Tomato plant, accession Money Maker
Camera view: horizontal (90 deg, fisheye); turntable rotation: 210 degrees
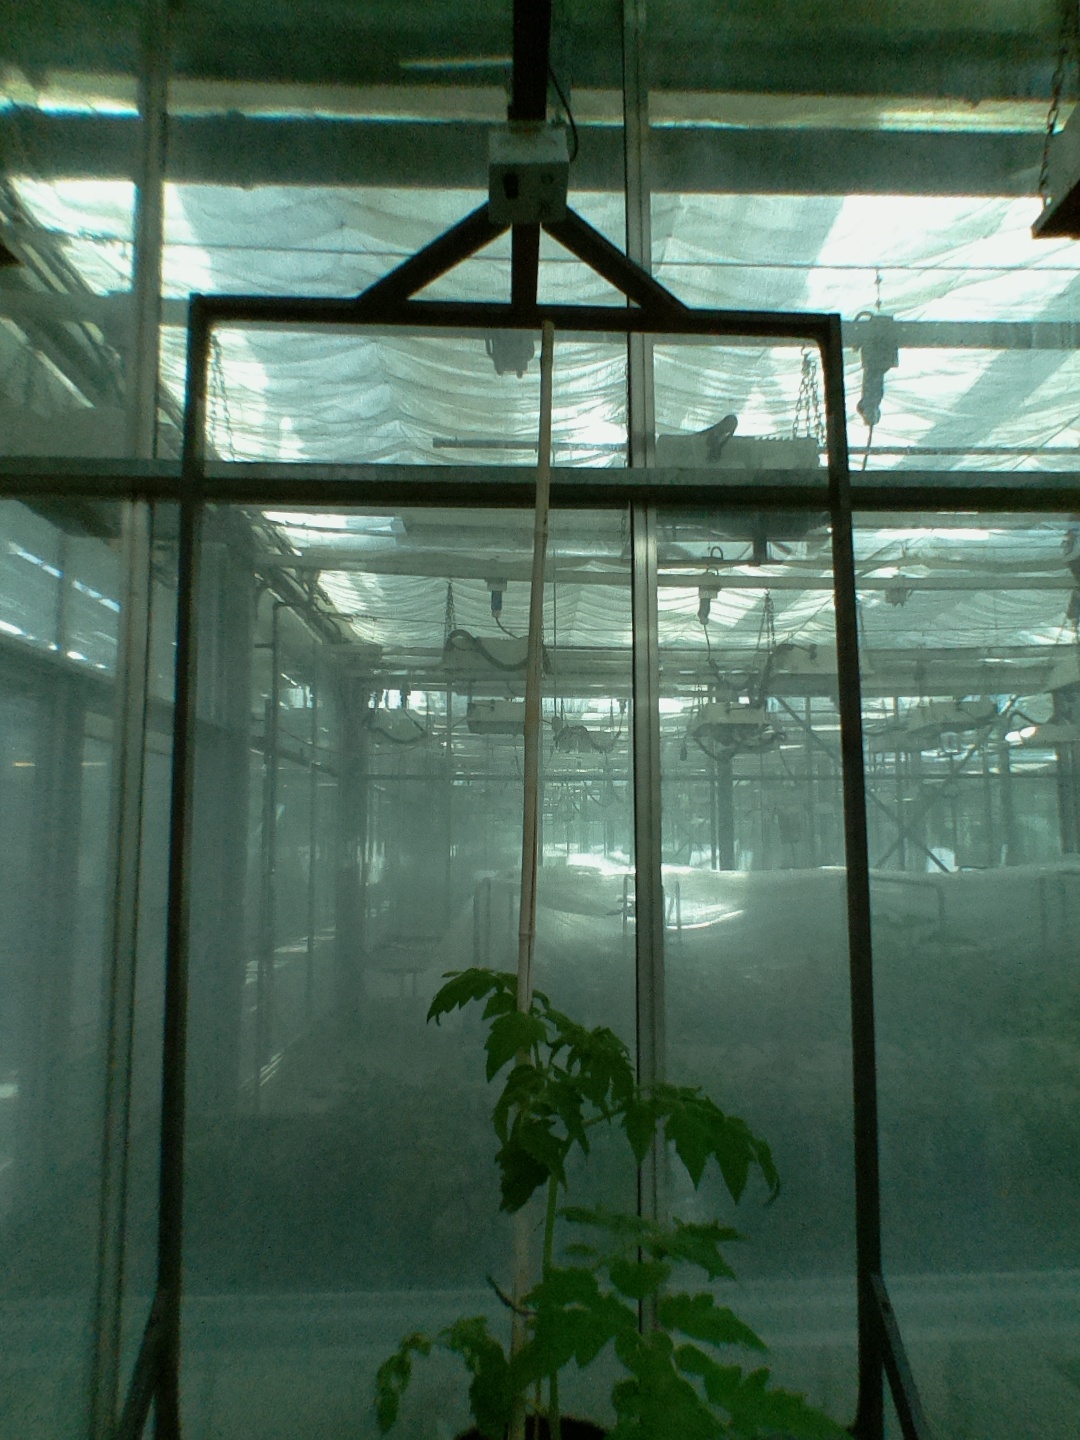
BBCH growth stage 14: 8 of true leaves visible